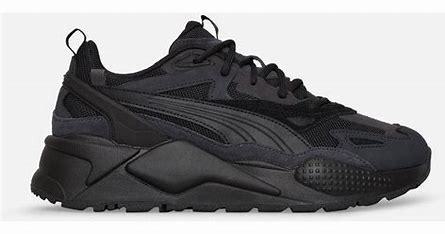
Brand: Puma
Model: Rs X